134th (Cornwall) Heavy Battery, Royal Garrison Artillery

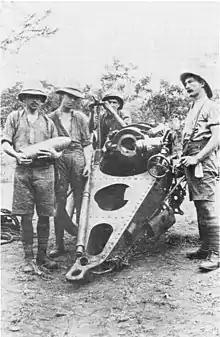
Breech of a 5.4-inch howitzer.

During August the battery supported the 1st East African Brigade, which was to attack Ruhungo, but flanking moves caused the Germans to retire and the guns were not needed. During the month the battery moved via Turiani and Dakawa to the Mgerengere River. On 28 August it reached Morogoro. Here the offensive was halted by rain, exhaustion and German defences on the River Mgeta, so the force camped and reorganised. The battery commander was appointed post commandant of Morogoro and the battery carried out garrison duty in the town until 20 December, while the motor transport section brought up supplies and ammunition for the force.